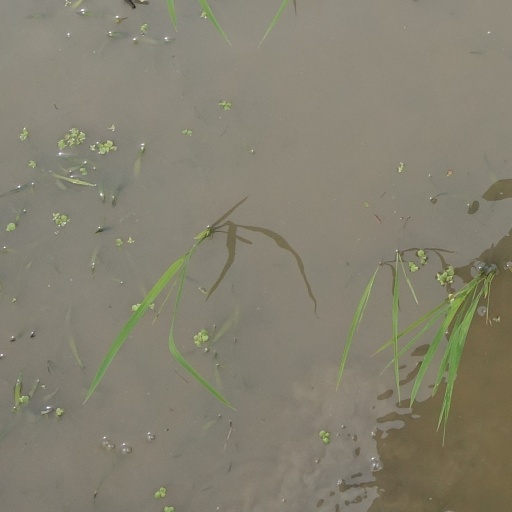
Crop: rice